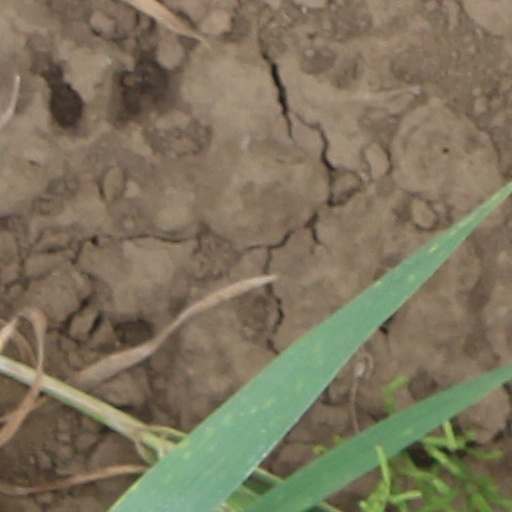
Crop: wheat